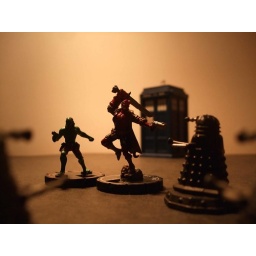
All Hellboy breaks loose in the Whoniverse.Horrorclix, Dr Who Micro-universe, a Tardis mobile phone gizmo, some card and a lamp